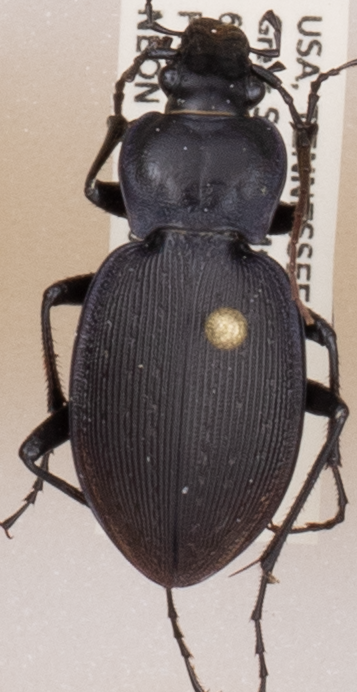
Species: Carabus goryi
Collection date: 2018-04-17
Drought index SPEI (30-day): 0.58
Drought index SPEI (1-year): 0.642
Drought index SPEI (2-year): -0.348